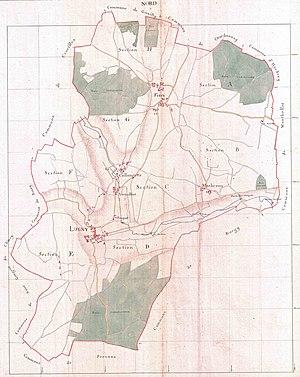
Le plan d'assemblage du cadastre Napoléon de la commune de Lugny (Saône-et-Loire), dressé en 1809
Lugny, chef-lieu du canton de Lugny à partir de 1790 et jusqu'en 2015, siège de la communauté de communes du Mâconnais - Val de Saône de 2000 à 2014, est une commune française située dans le département de Saône-et-Loire et la région Bourgogne-Franche-Comté.
Le cadastre de France est un ensemble de plans et fichiers administratifs qui recense toutes les propriétés foncières situées dans chaque commune française, et qui en consigne la valeur afin de servir de base de calcul à certains impôts.